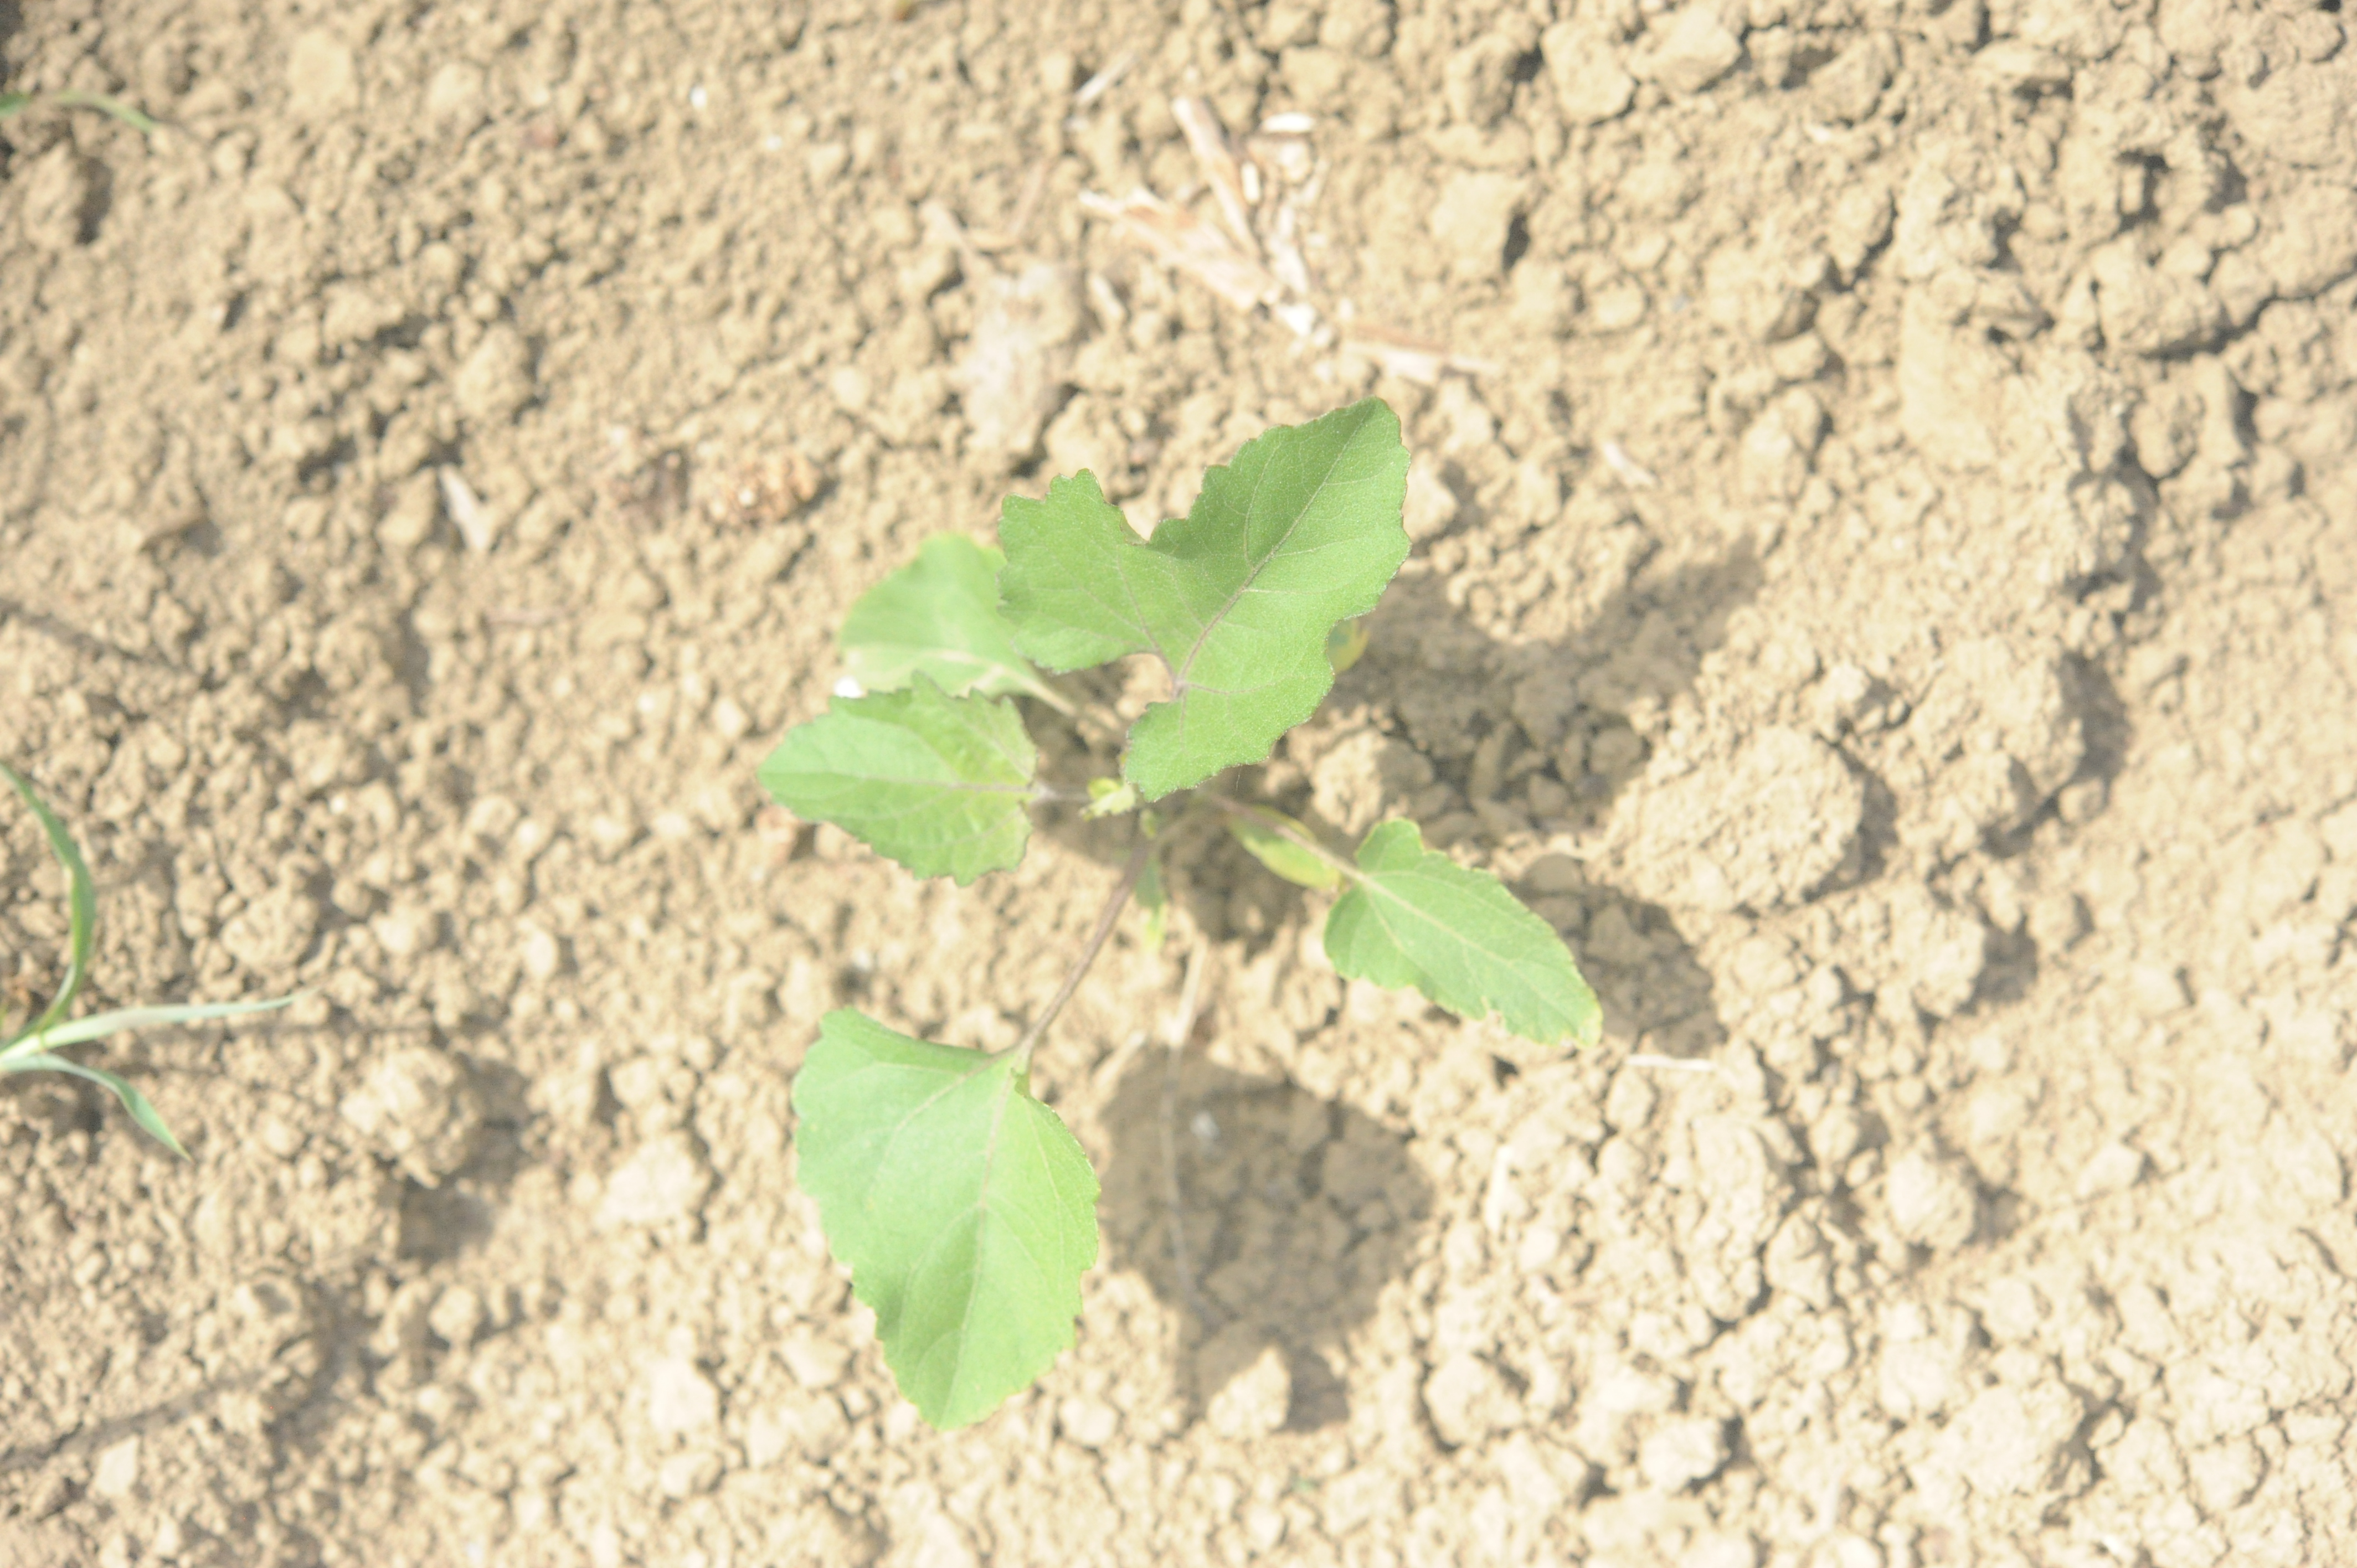
Label: black_nightshade